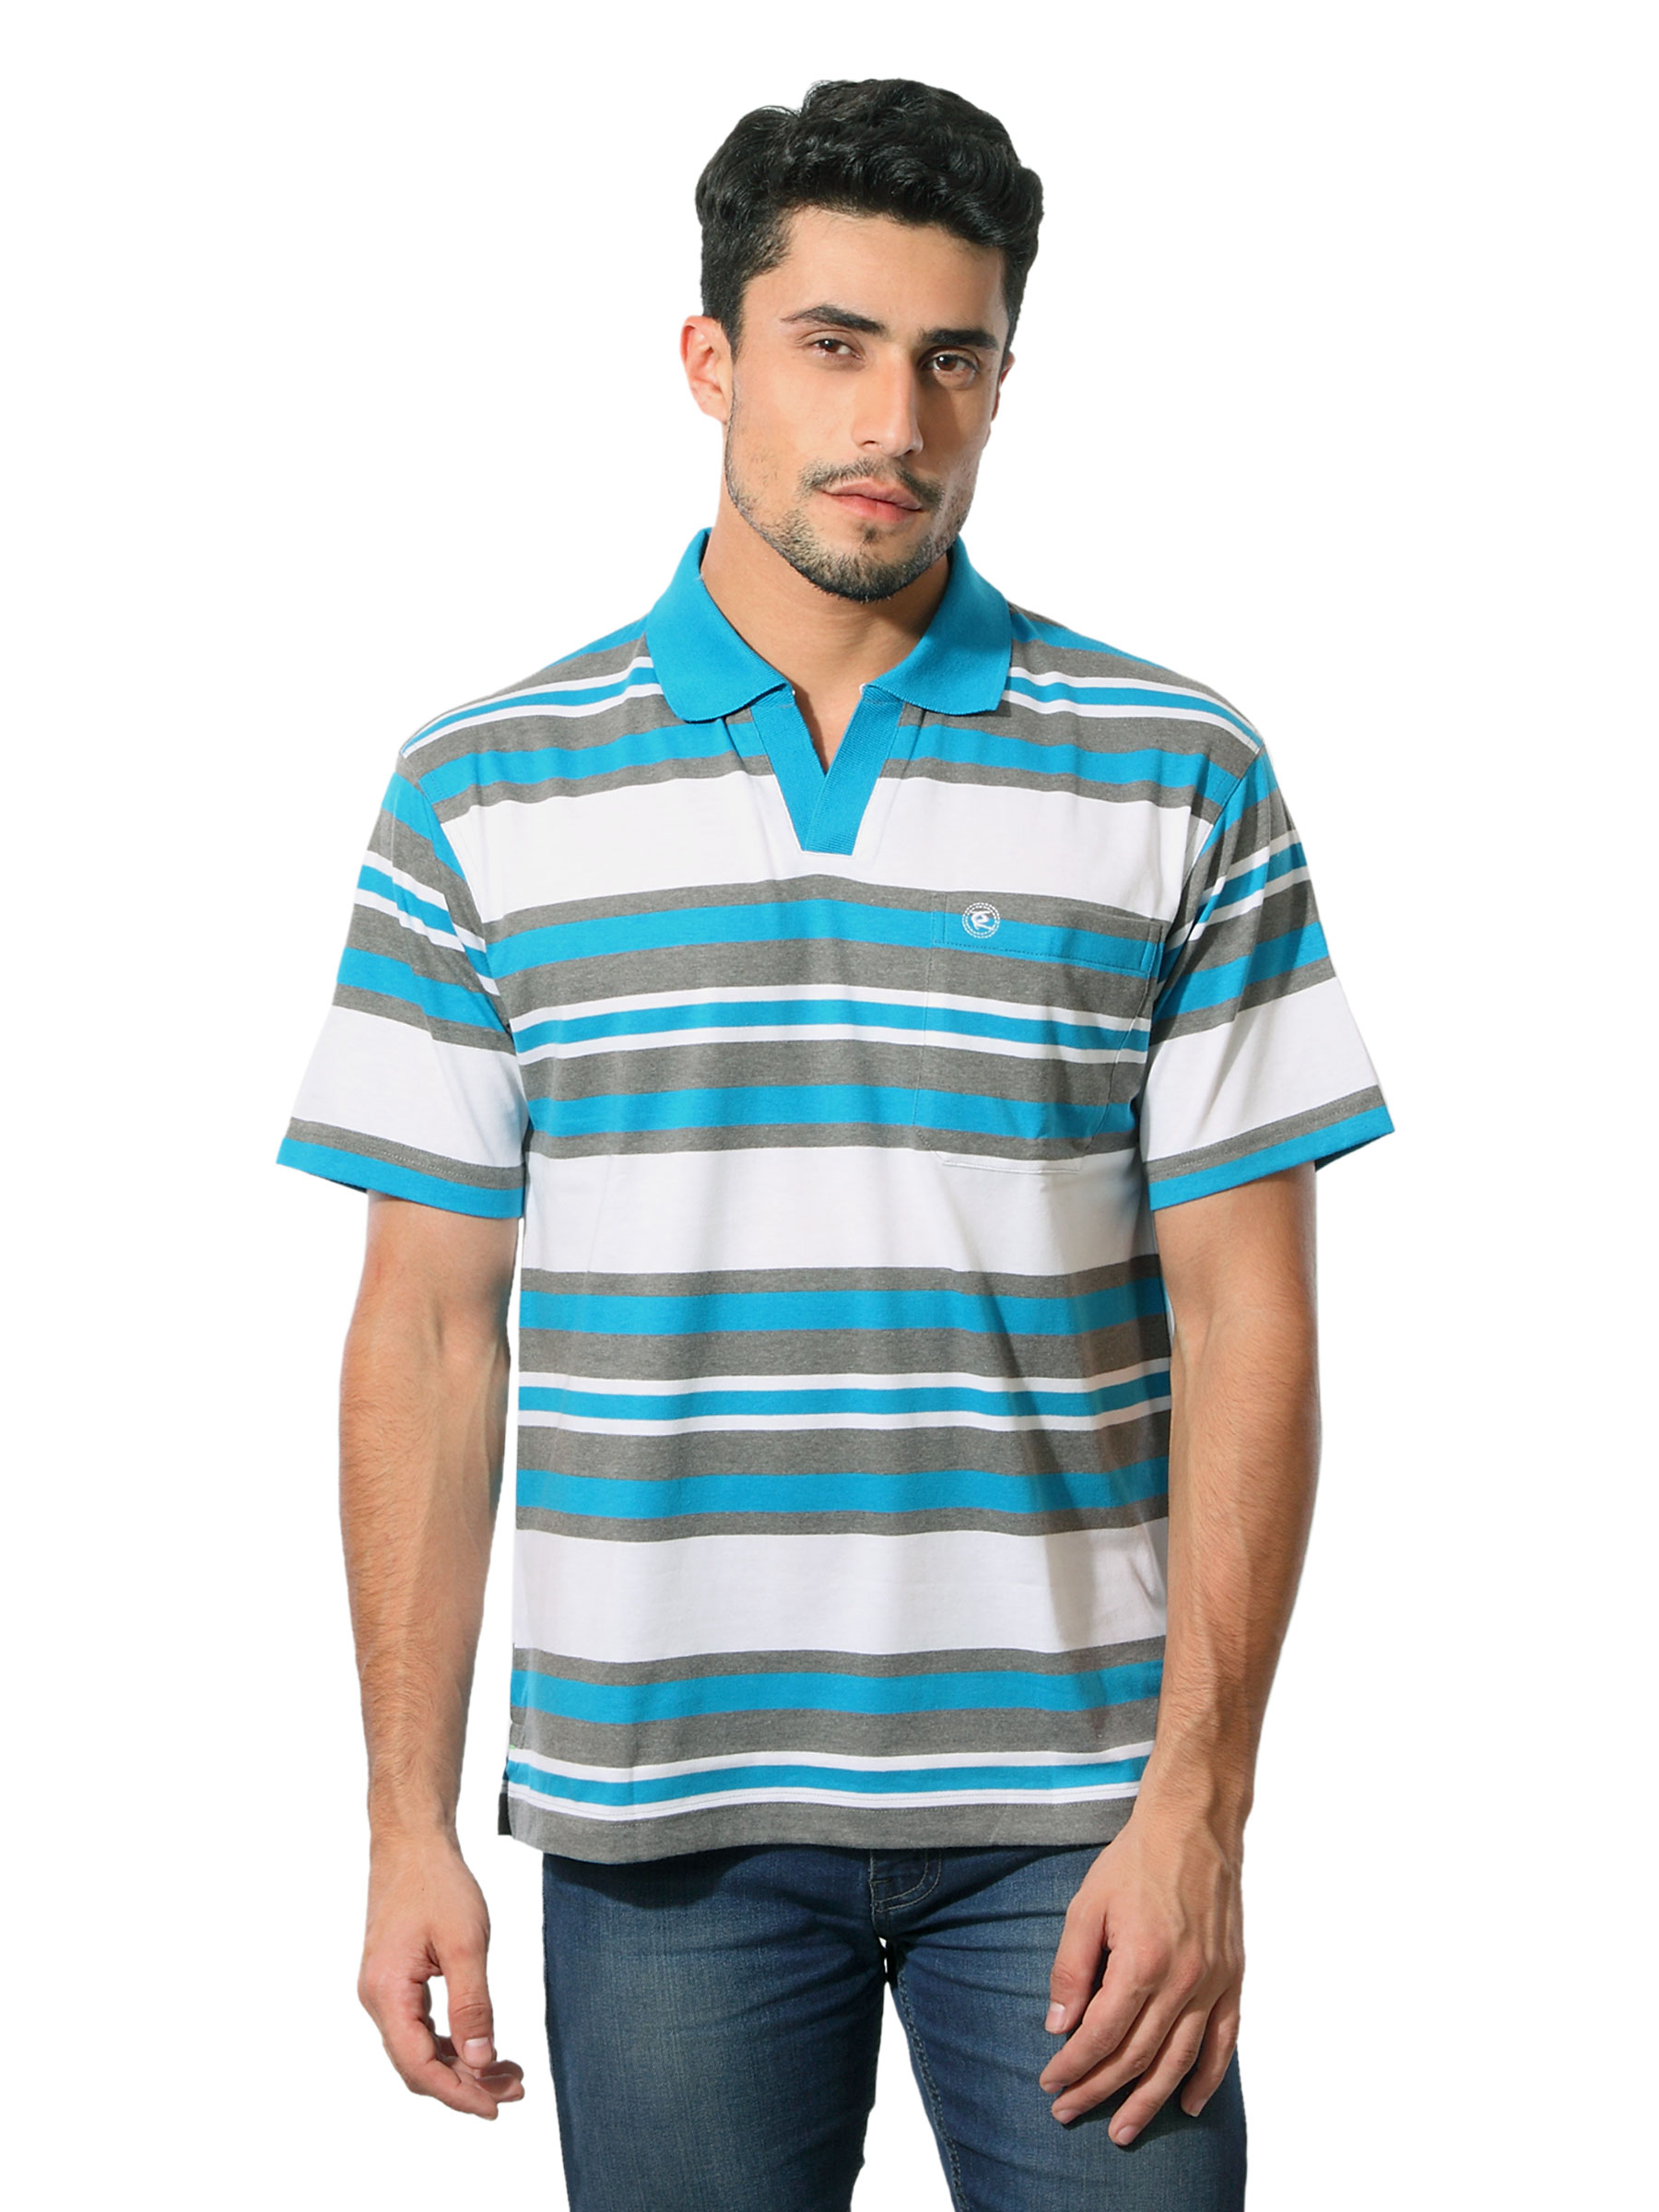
Classic Polo Men Striped Blue T-Shirt
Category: Apparel / Topwear / Tshirts
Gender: Men
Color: Blue
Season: Summer 2012
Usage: Casual